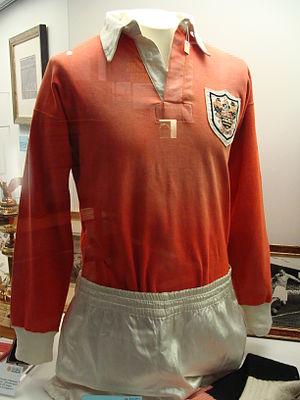
Maillot de Blackpool de Stanley Matthews, utilisé lors de la finale 1953 de la Coupe d'Angleterre.
Sir Stanley Matthews, né le 1ᵉʳ février 1915 à Hanley et mort le 23 février 2000 à Stoke-on-Trent, est un footballeur anglais reconverti entraîneur, parmi les plus célèbres de l'histoire de son pays.